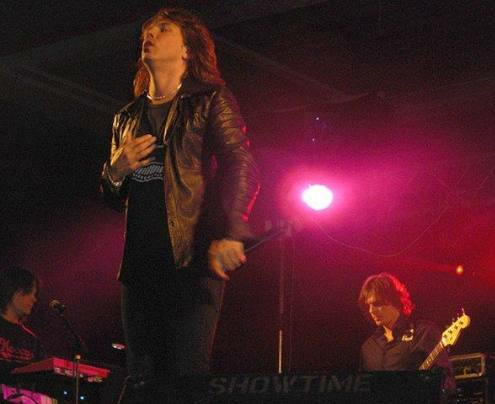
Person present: Yes